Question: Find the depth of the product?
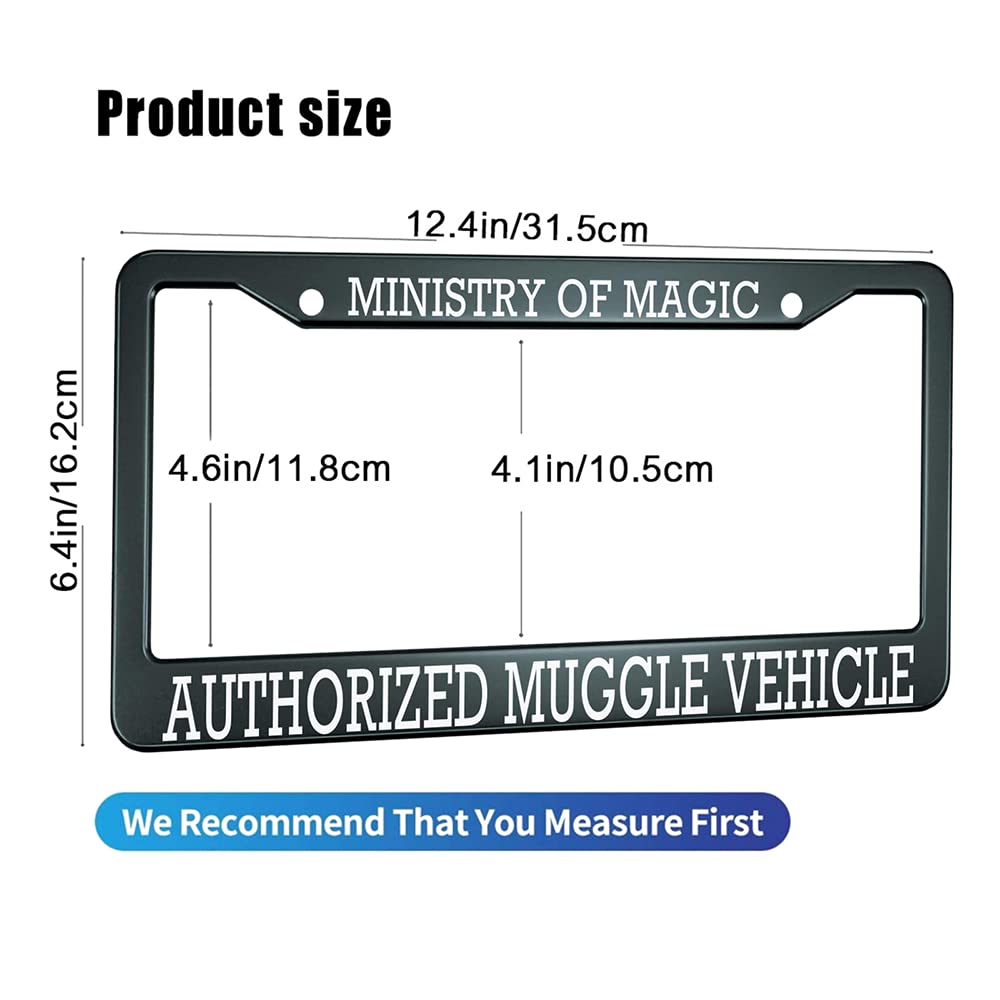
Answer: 16.2 centimetre